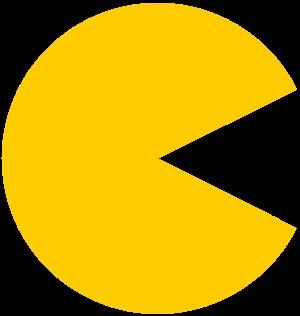
Pac-Man est un jeu vidéo créé par Tōru Iwatani pour l’entreprise japonaise Namco, sorti au Japon le 22 mai 1980. Le jeu consiste à déplacer Pac-Man, un personnage qui, vu de profil, ressemble à un diagramme circulaire à l’intérieur d’un labyrinthe, afin de lui faire manger toutes les pac-gommes qui s’y trouvent en évitant d’être touché par des fantômes.